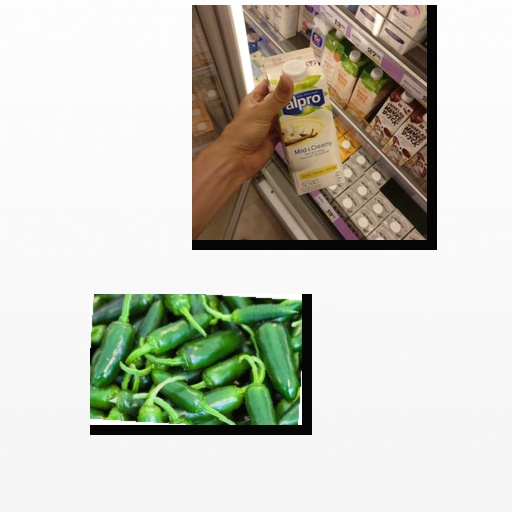
Food items: vanilla_soyghurt, jalapeno